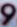
Number: 9